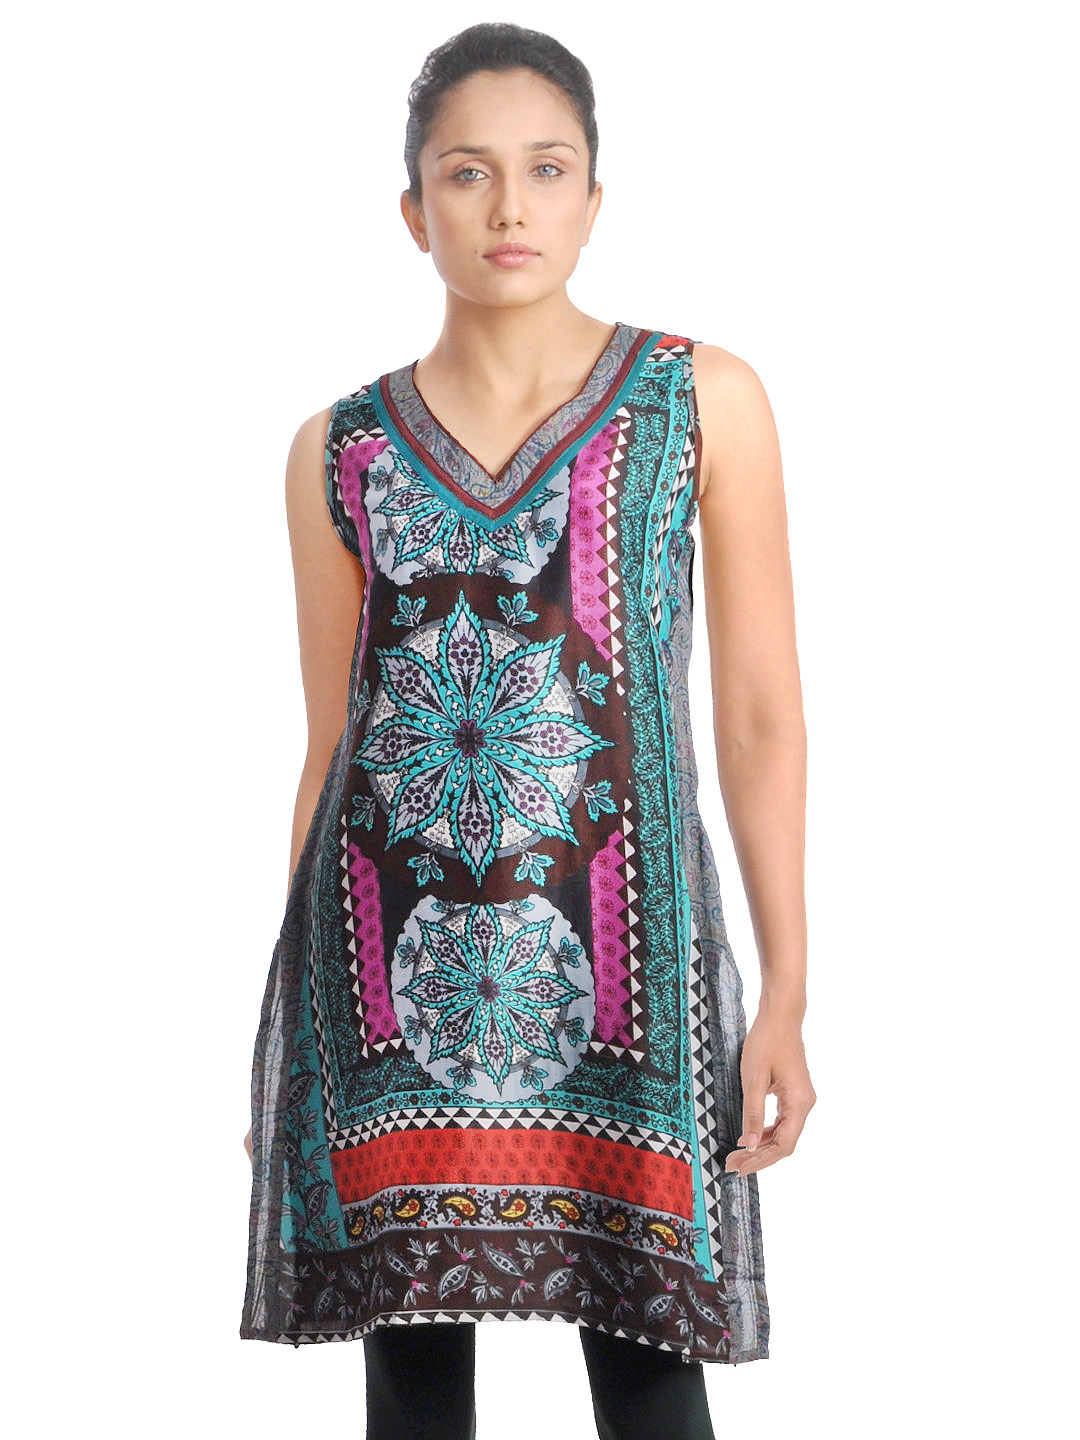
Diva Women Printed Multi Coloured Kurta
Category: Apparel / Topwear / Kurtas
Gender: Women
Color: Multi
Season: Summer 2012
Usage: Ethnic